BESS (experiment)

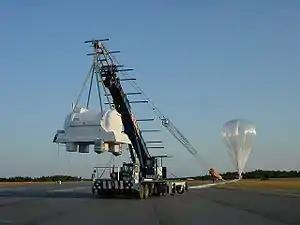
A BESS is prepared to lift off from Lynn Lake in Manitoba, Canada, in 2002

BESS is a particle physics experiment carried by a balloon. "BESS" stands for Balloon-borne Experiment with Superconducting Spectrometer.